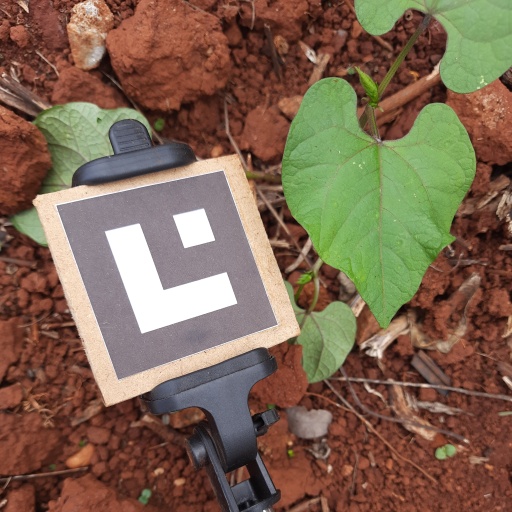
Observations: wavy surface, no eating holes, under shade